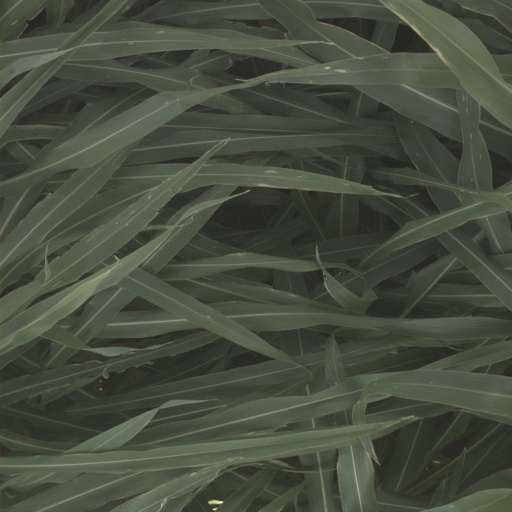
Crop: sorghum